Cube teapot

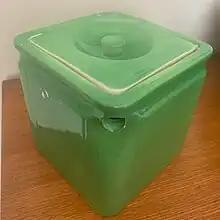
Green Cube Teapot spout view

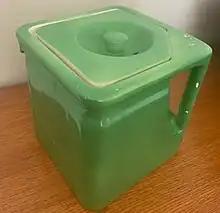
Green cube teapot handle view

The cube teapot was invented by Englishman Robert Crawford Johnson (1882–1937), who was responsible for the design and registered "Cube Teapots Ltd" in 1917. Johnson specified in his patent application that the design could be made in either ceramic or metal. He perfected the design, one that did not drip, poured easily, was chip resistant and stacked together for easy storage. With no spout or projecting handle the cube teapot looked exactly as it sounds - a cube.